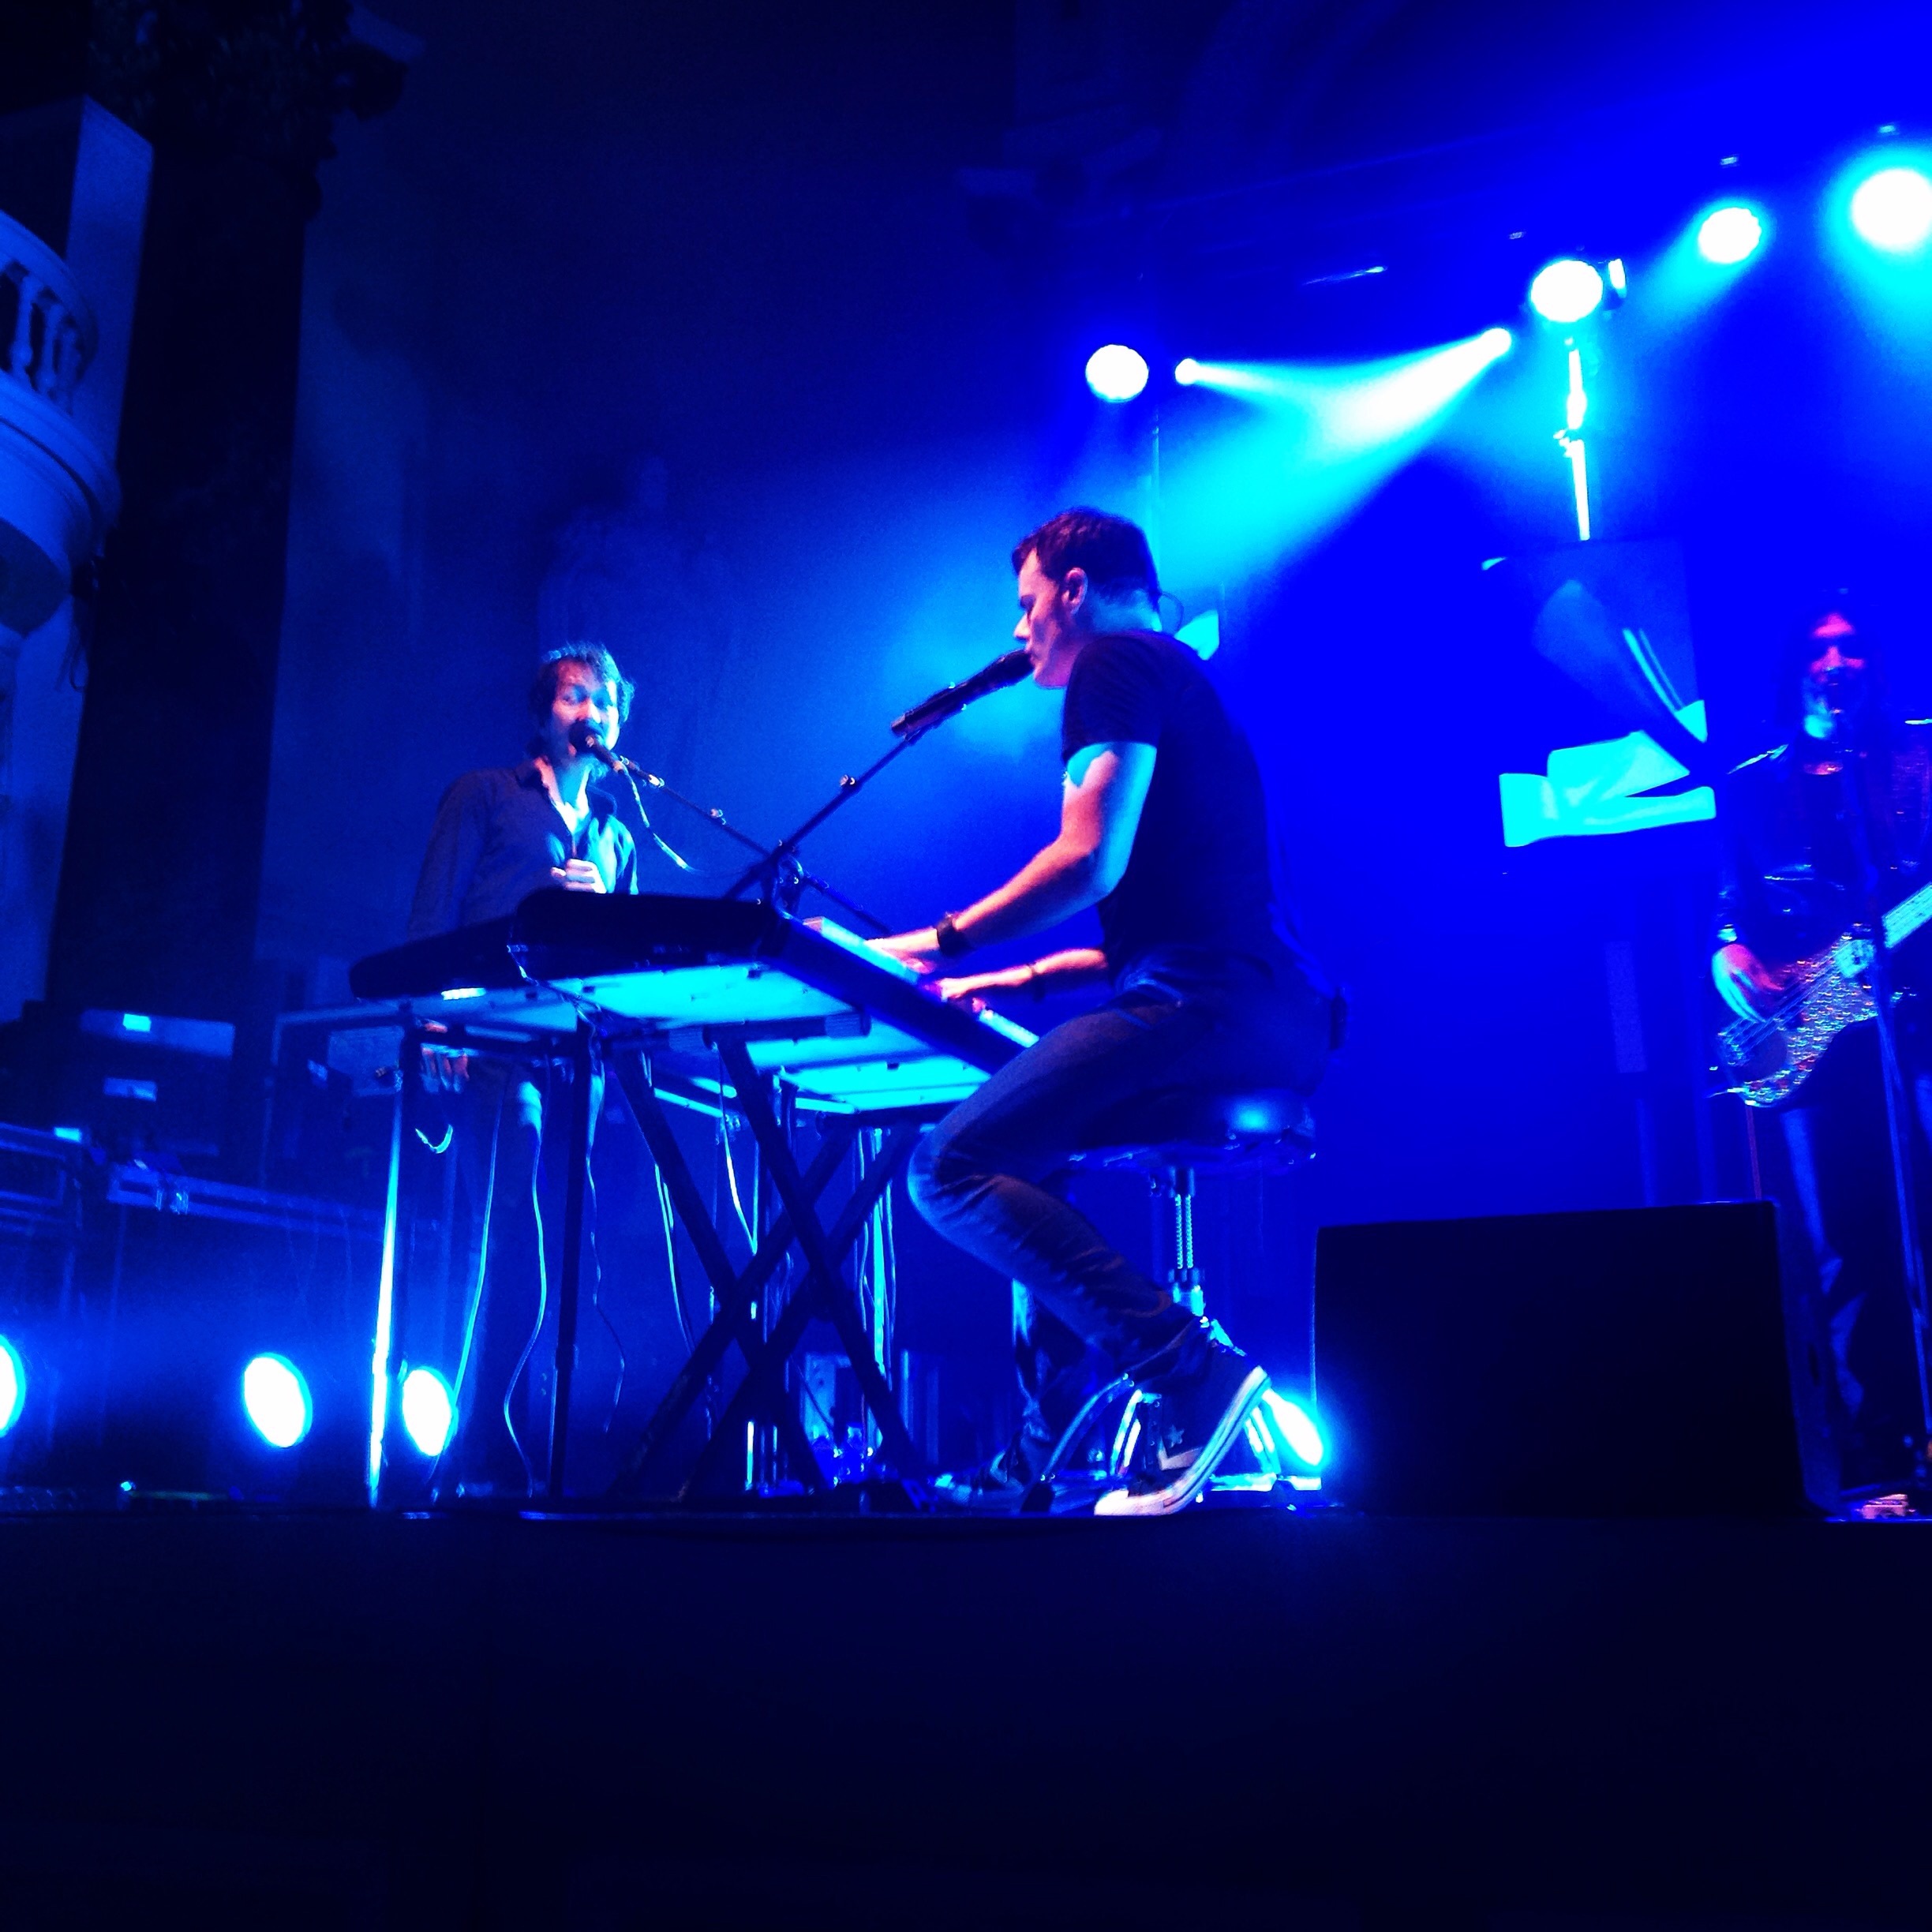
music, concert, singer, band, musician, performance art, stage, performance, bassist, event, guitarist, entertainment, keyboards, performing arts, rock concert, musical theatre, keyboard player, marc martel